For the Love of Rusty

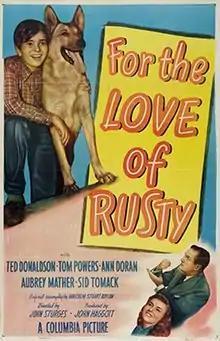
Theatrical release poster

For the Love of Rusty is a 1947 American drama film directed by John Sturges. It was the third of the "Rusty" film series involving the adventures of German Shepherd Rusty and his human companions - young Danny Mitchell (Ted Donaldson) and his pals. This film details Danny's friendship with an eccentric and itinerant "veterinarian" Dr. Fay (Aubrey Mather), and Danny's attempts to form a closer relationship with his father (Tom Powers). In this installment, Rusty was played for the first time by Flame, who would portray Rusty in four of the eight Rusty films.